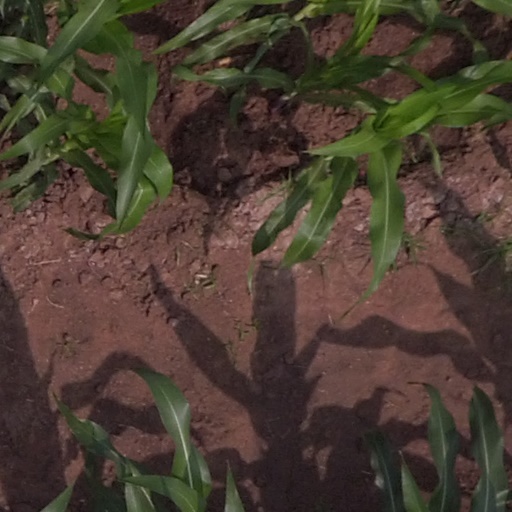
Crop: maize; corn